Sunsara Taylor

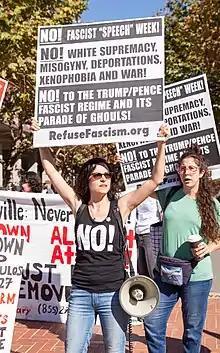
Taylor holds a sign reading "No! Fascist 'Speech' Week" on the sidewalk outside Sproul Plaza, UC Berkeley, September 2017.

Taylor hosts the weekly WBAI-FM radio show "We Only Want The World", and formerly co-hosted "Equal Time for Free Thought" on the same station. She has written for "Revolution" and Truthdig, and been featured as a guest on "The O'Reilly Factor", Tucker Carlson, the "Sean Hannity Show", and other Fox shows.